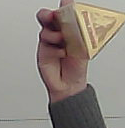
Product: toblerone_white